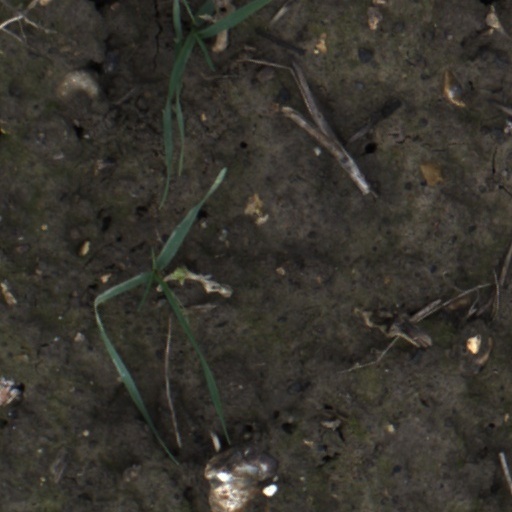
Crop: wheat